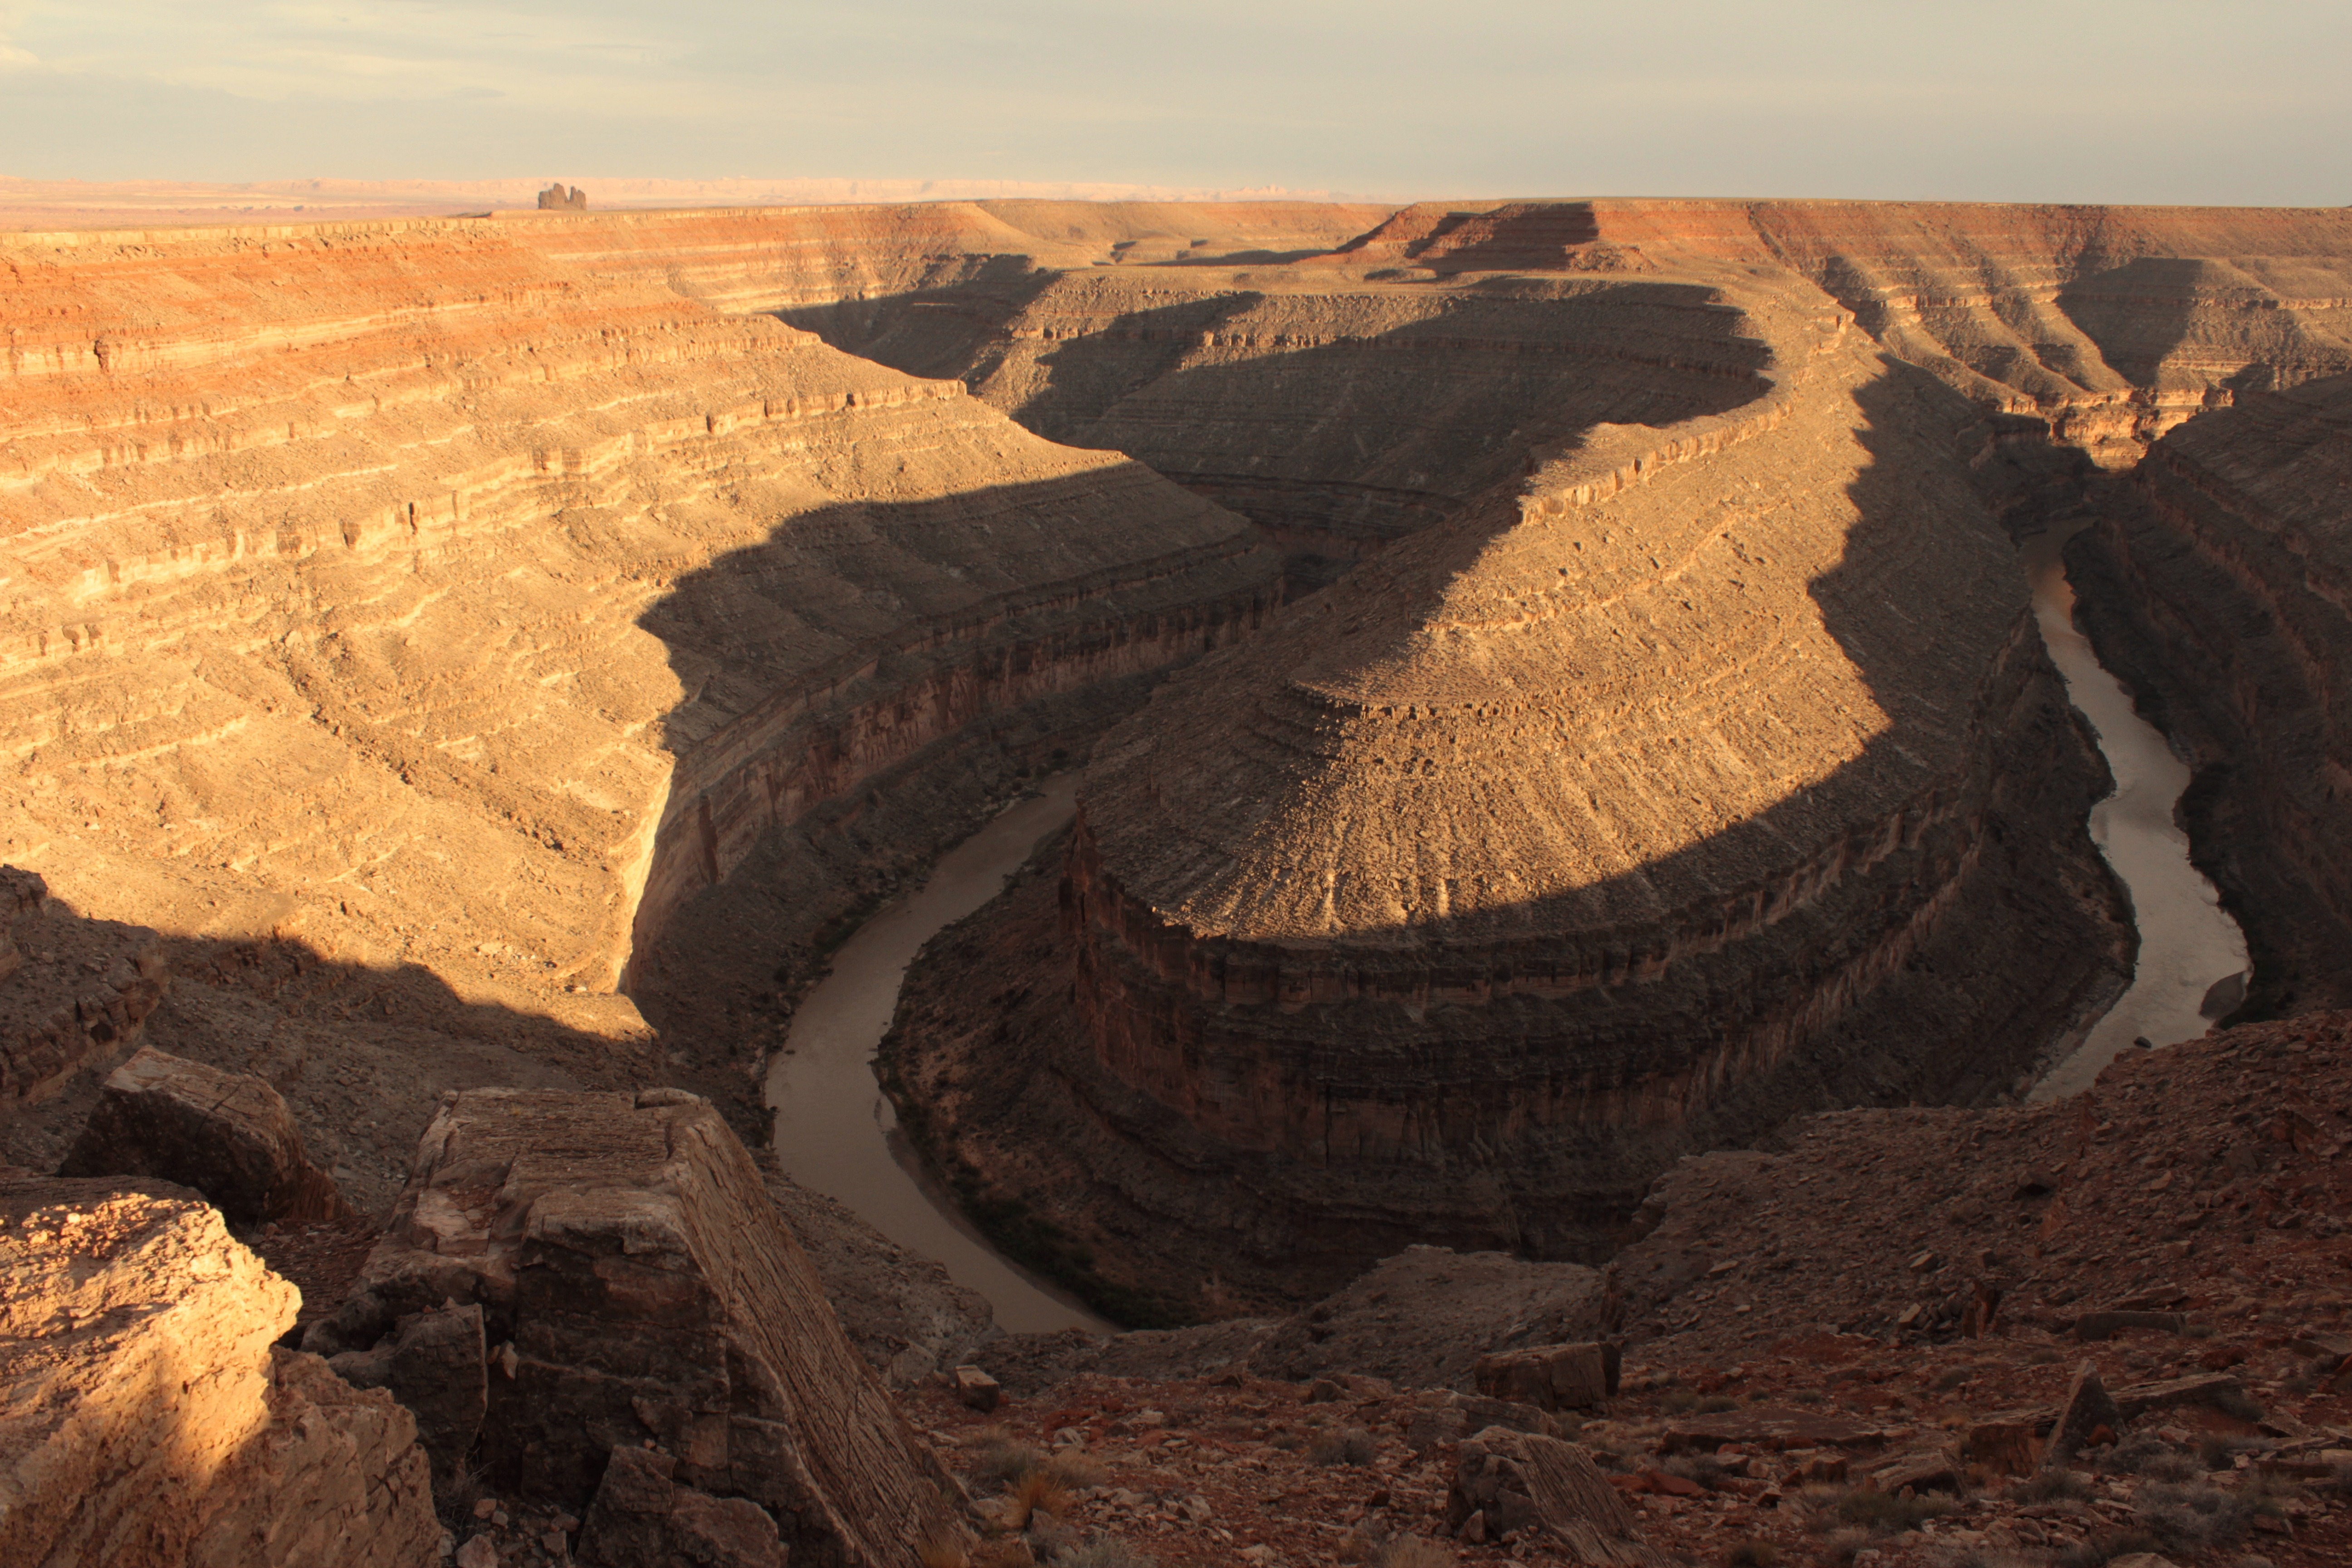
landscape, rock, desert, river, valley, formation, arch, usa, brown, soil, canyon, terrain, west, geology, badlands, plateau, ecosystem, sahara, wadi, butte, landform, river loop, gooseneck, ancient history, natural environment, geographical feature, aeolian landform